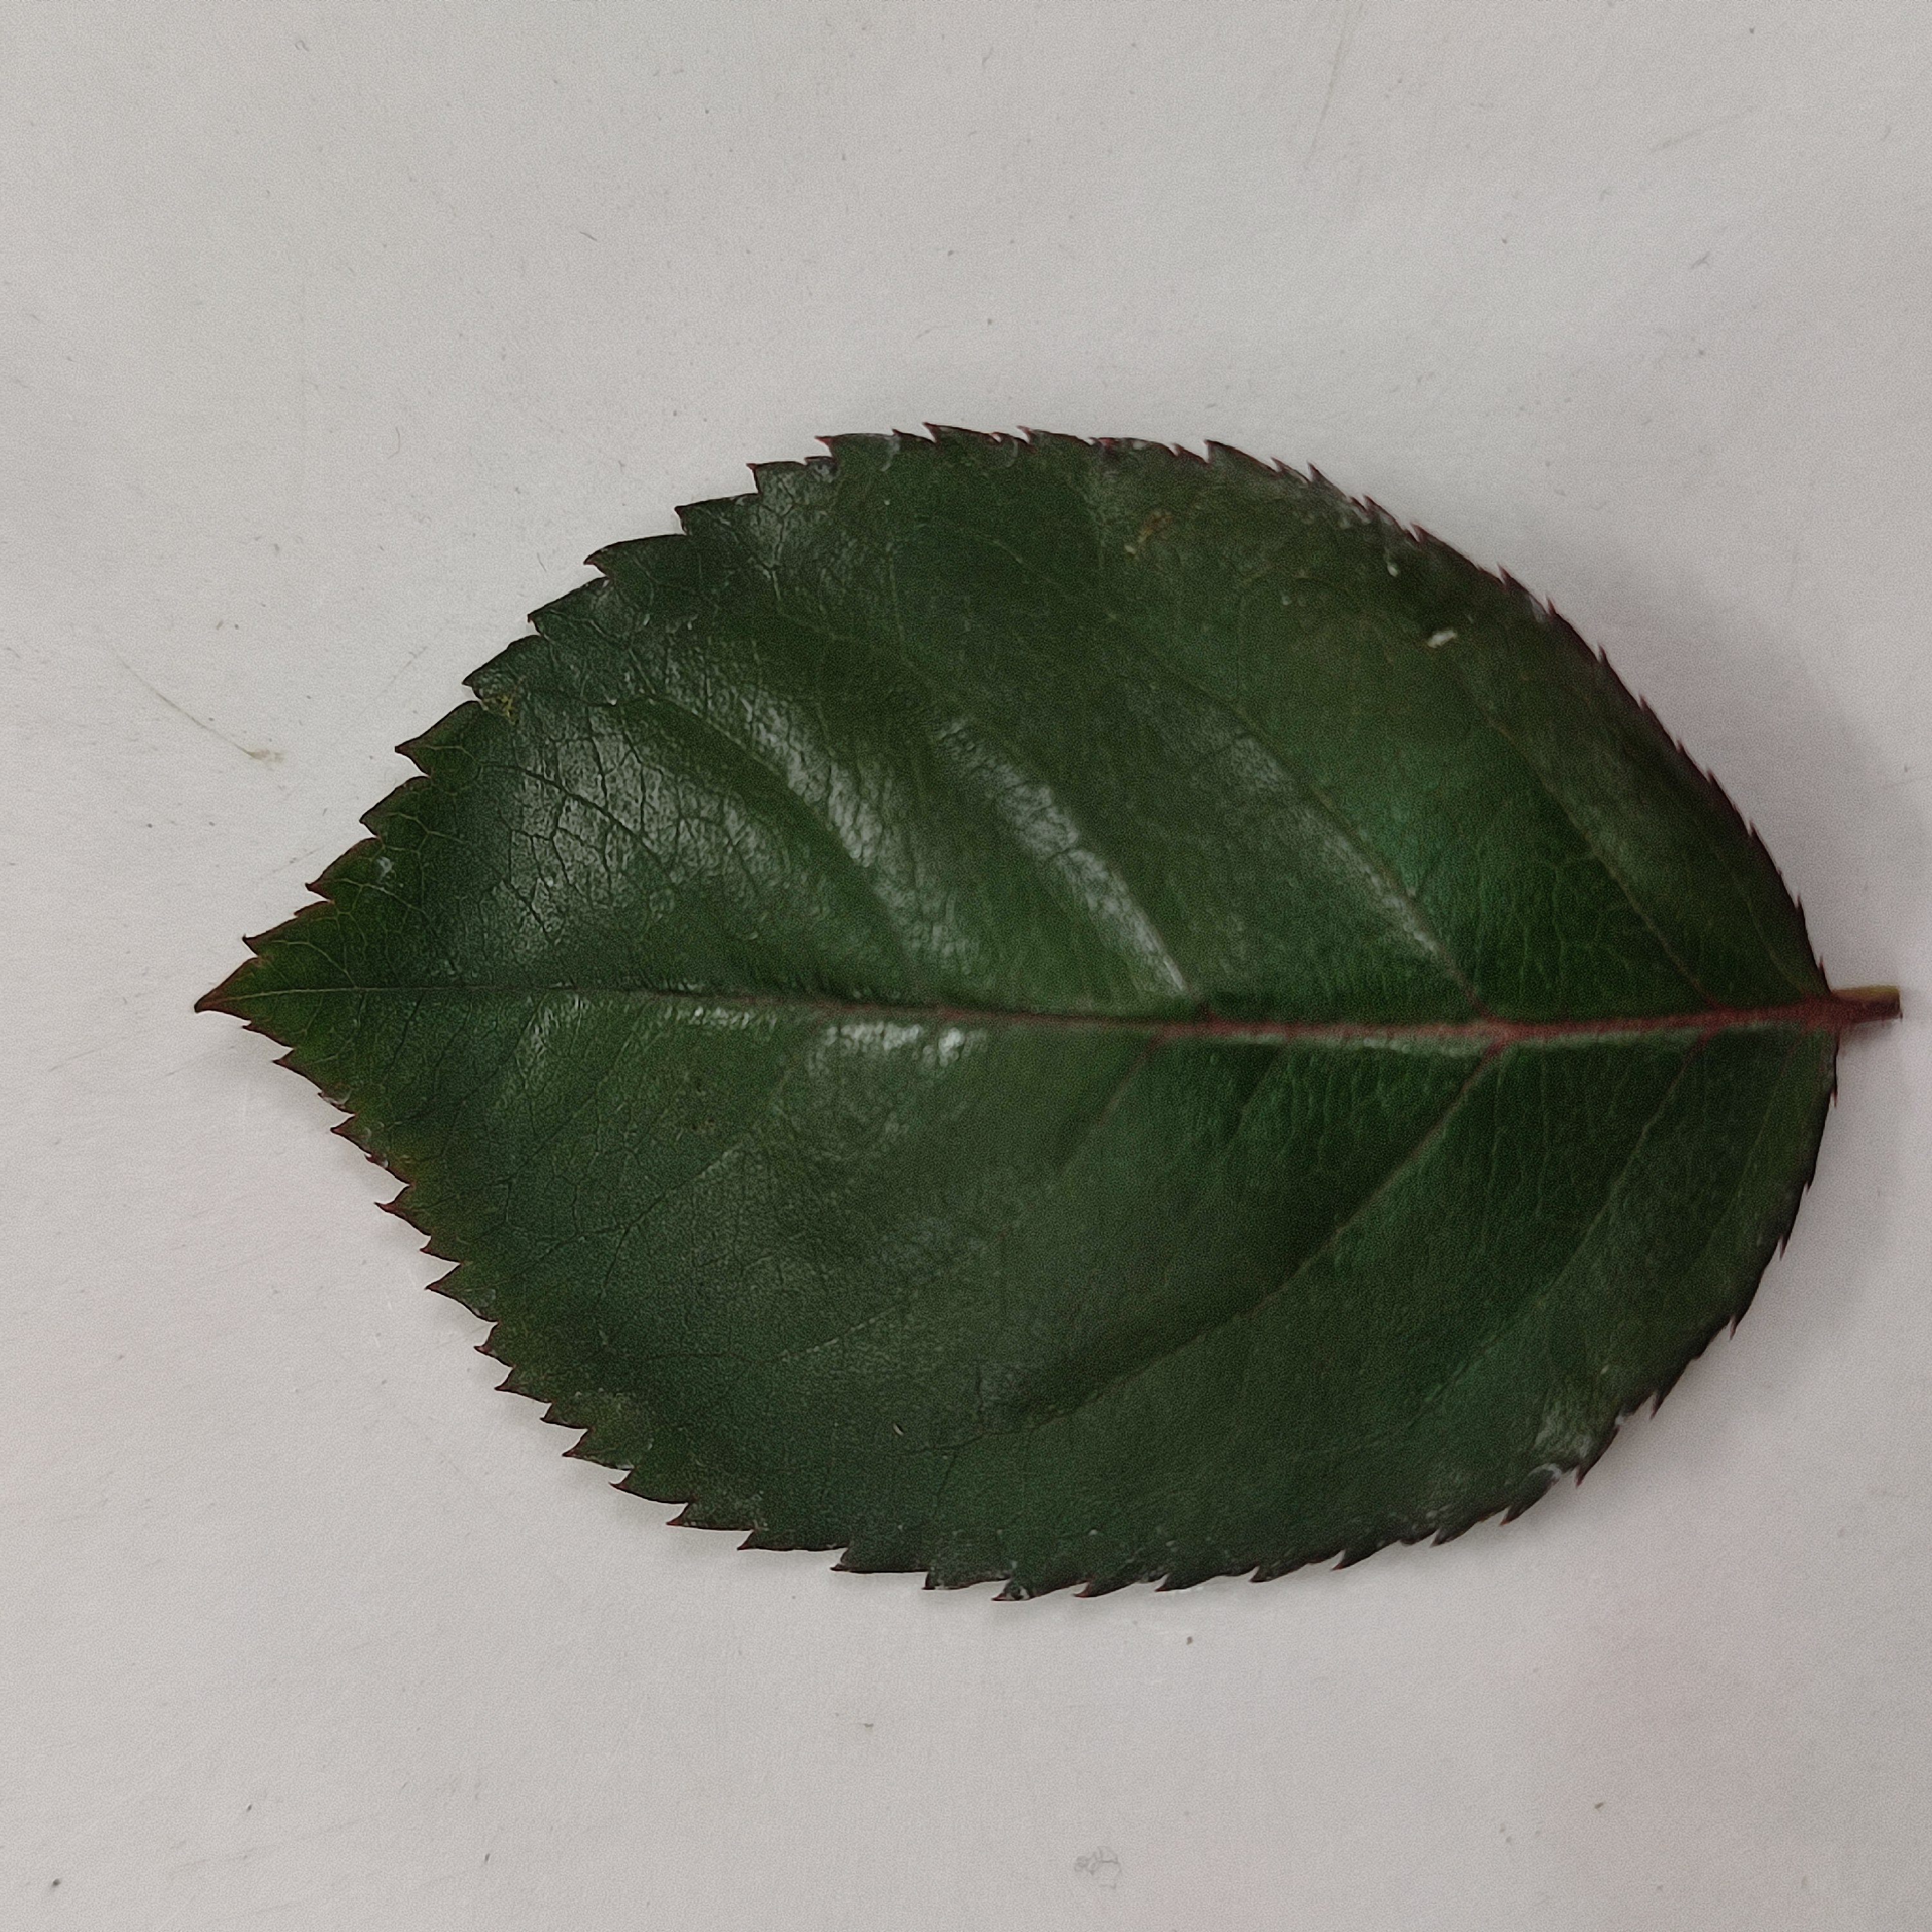
Label: Healthy Leaf